Shenzhen CFC Changfu Centre

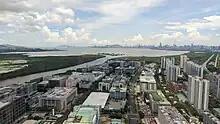
Overlook Shenzhen Bay from CFC

Shenzhen CFC Changfu Centre is a supertall skyscraper in Shenzhen, Guangdong, China. It is tall. Construction started in 2011 and was completed in January 2016.